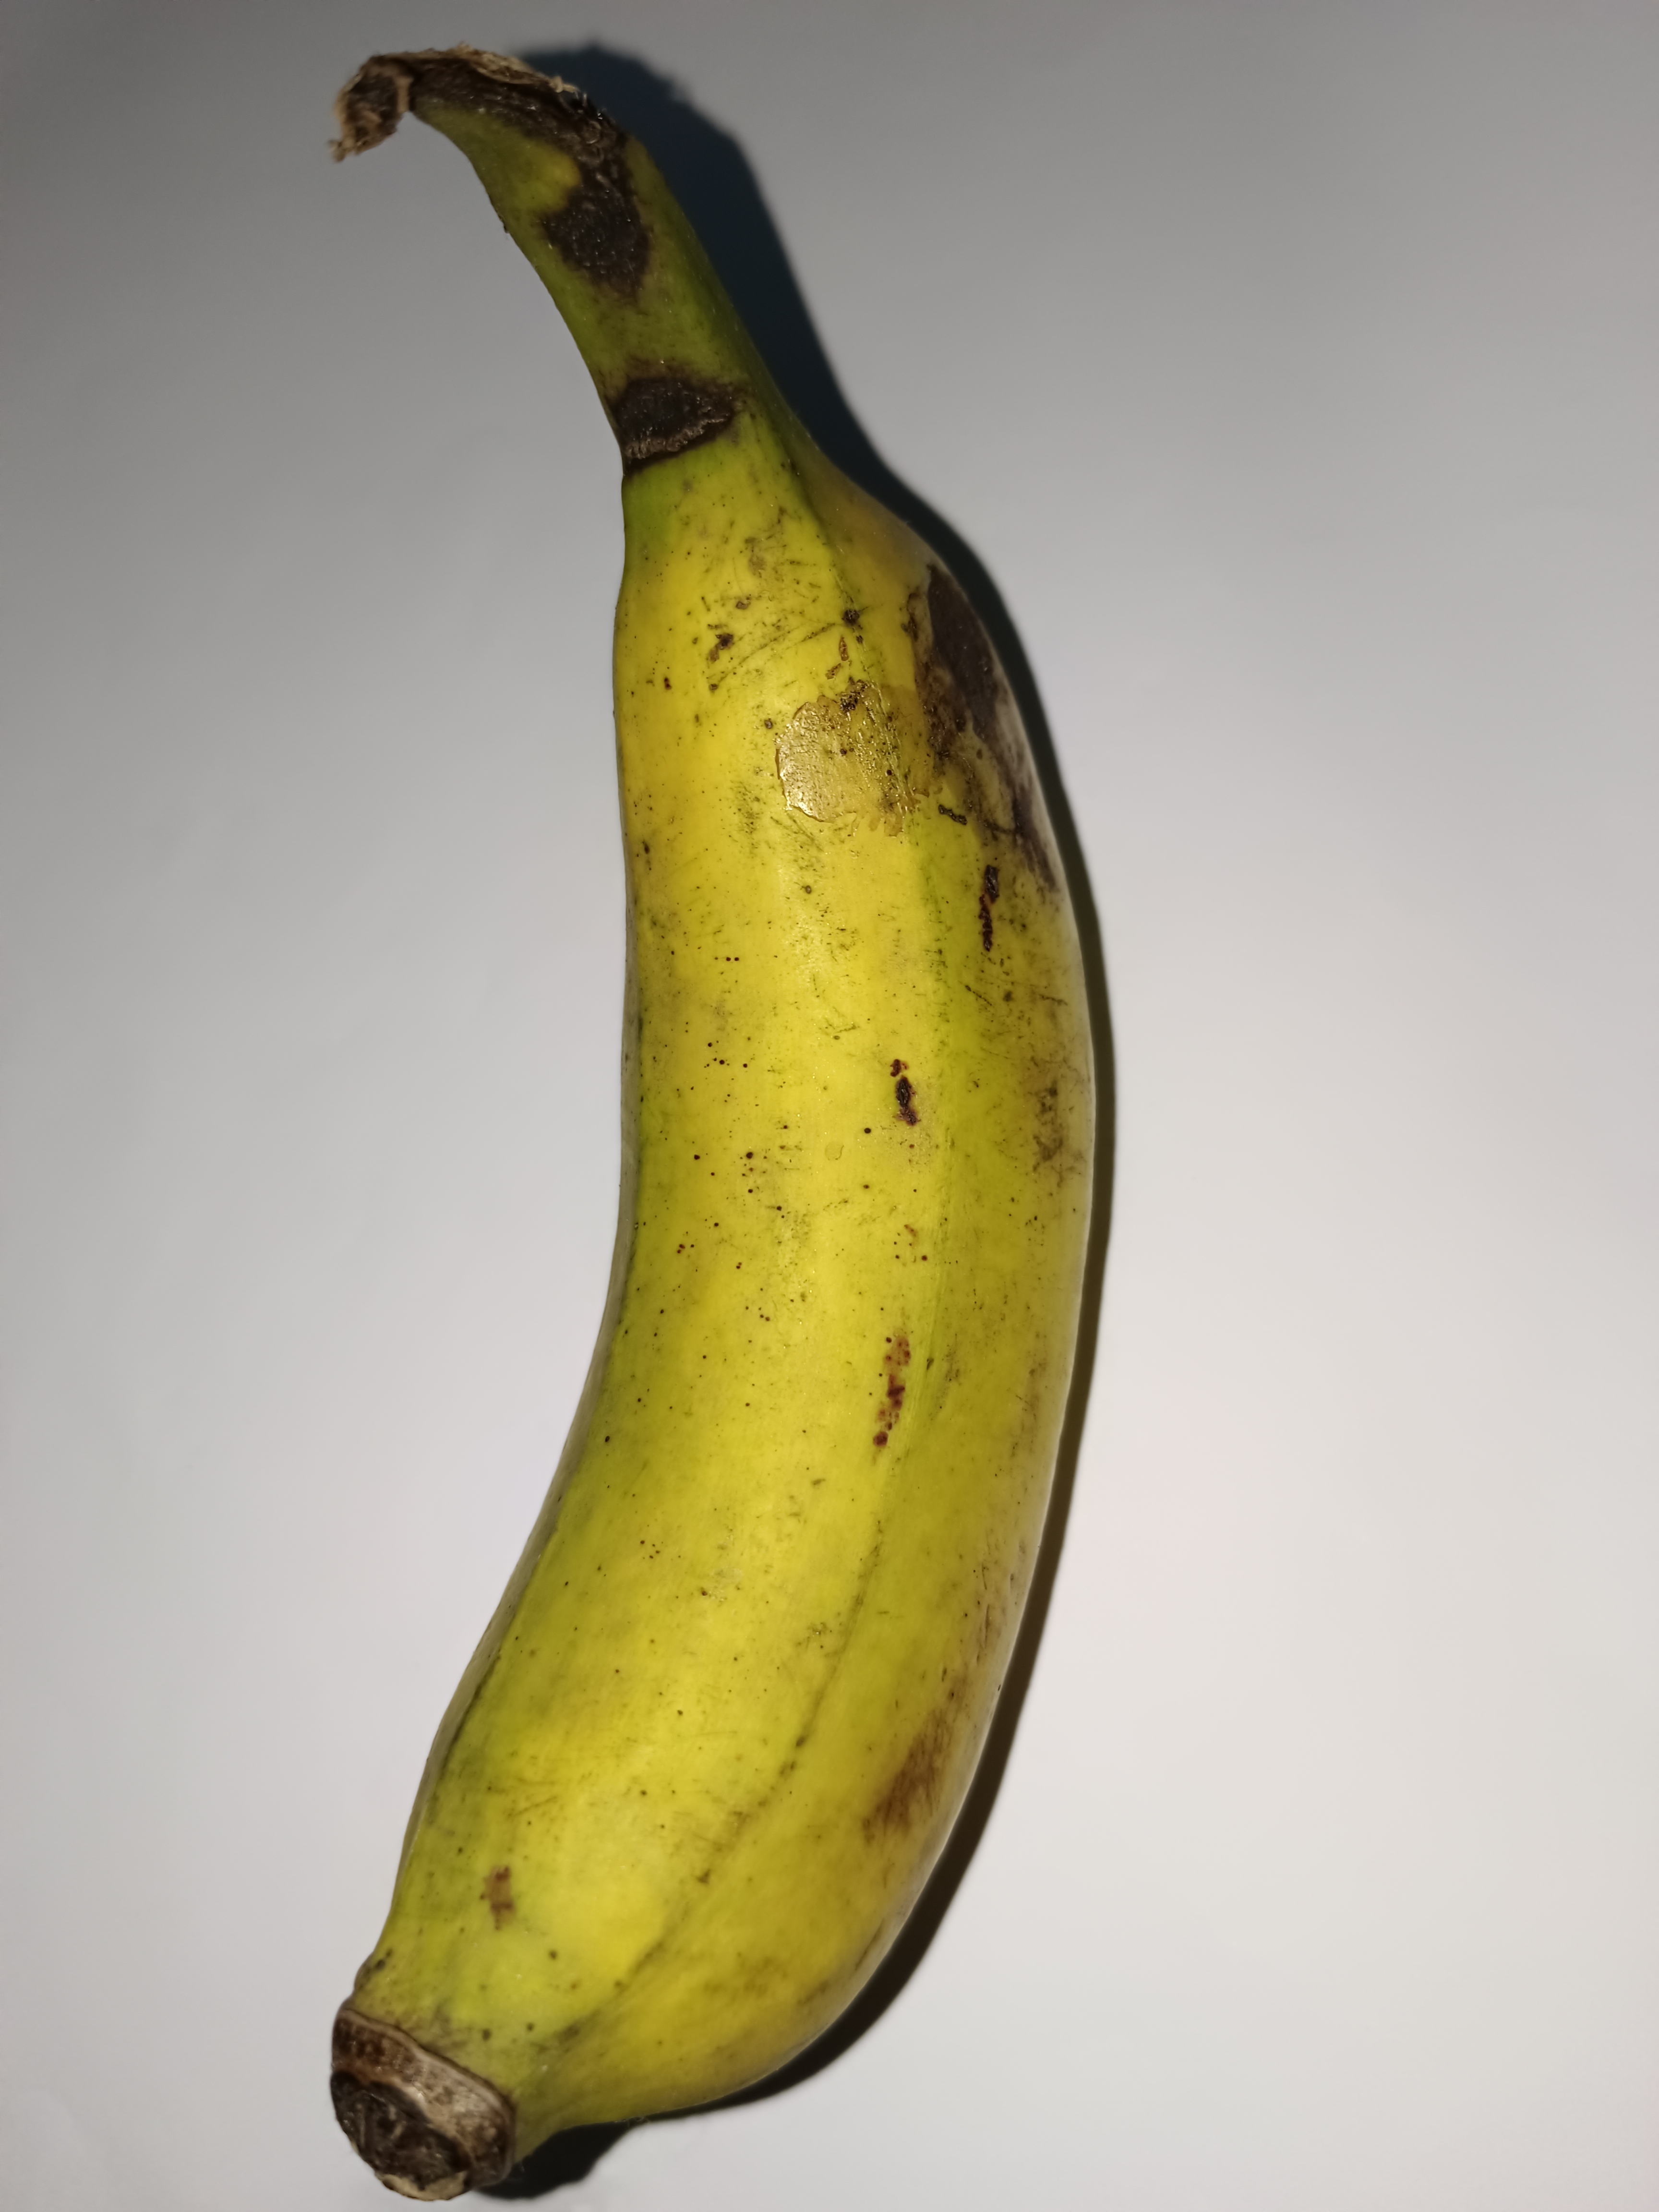
Banana variety: Shobri